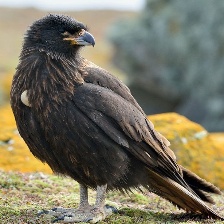
Species: STRIATED CARACARA
Scientific name: PHALCOBOENUS AUSTRALIS